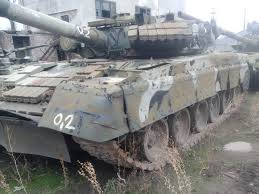
Label: Tank